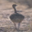
Label: bird